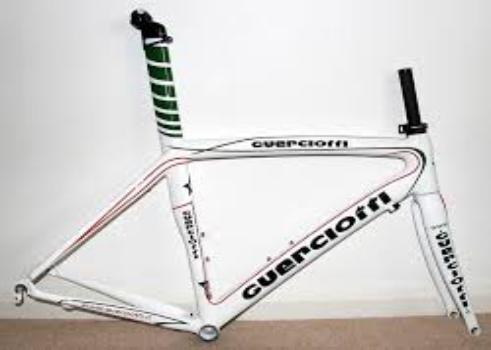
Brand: guerciotti
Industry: Transportation